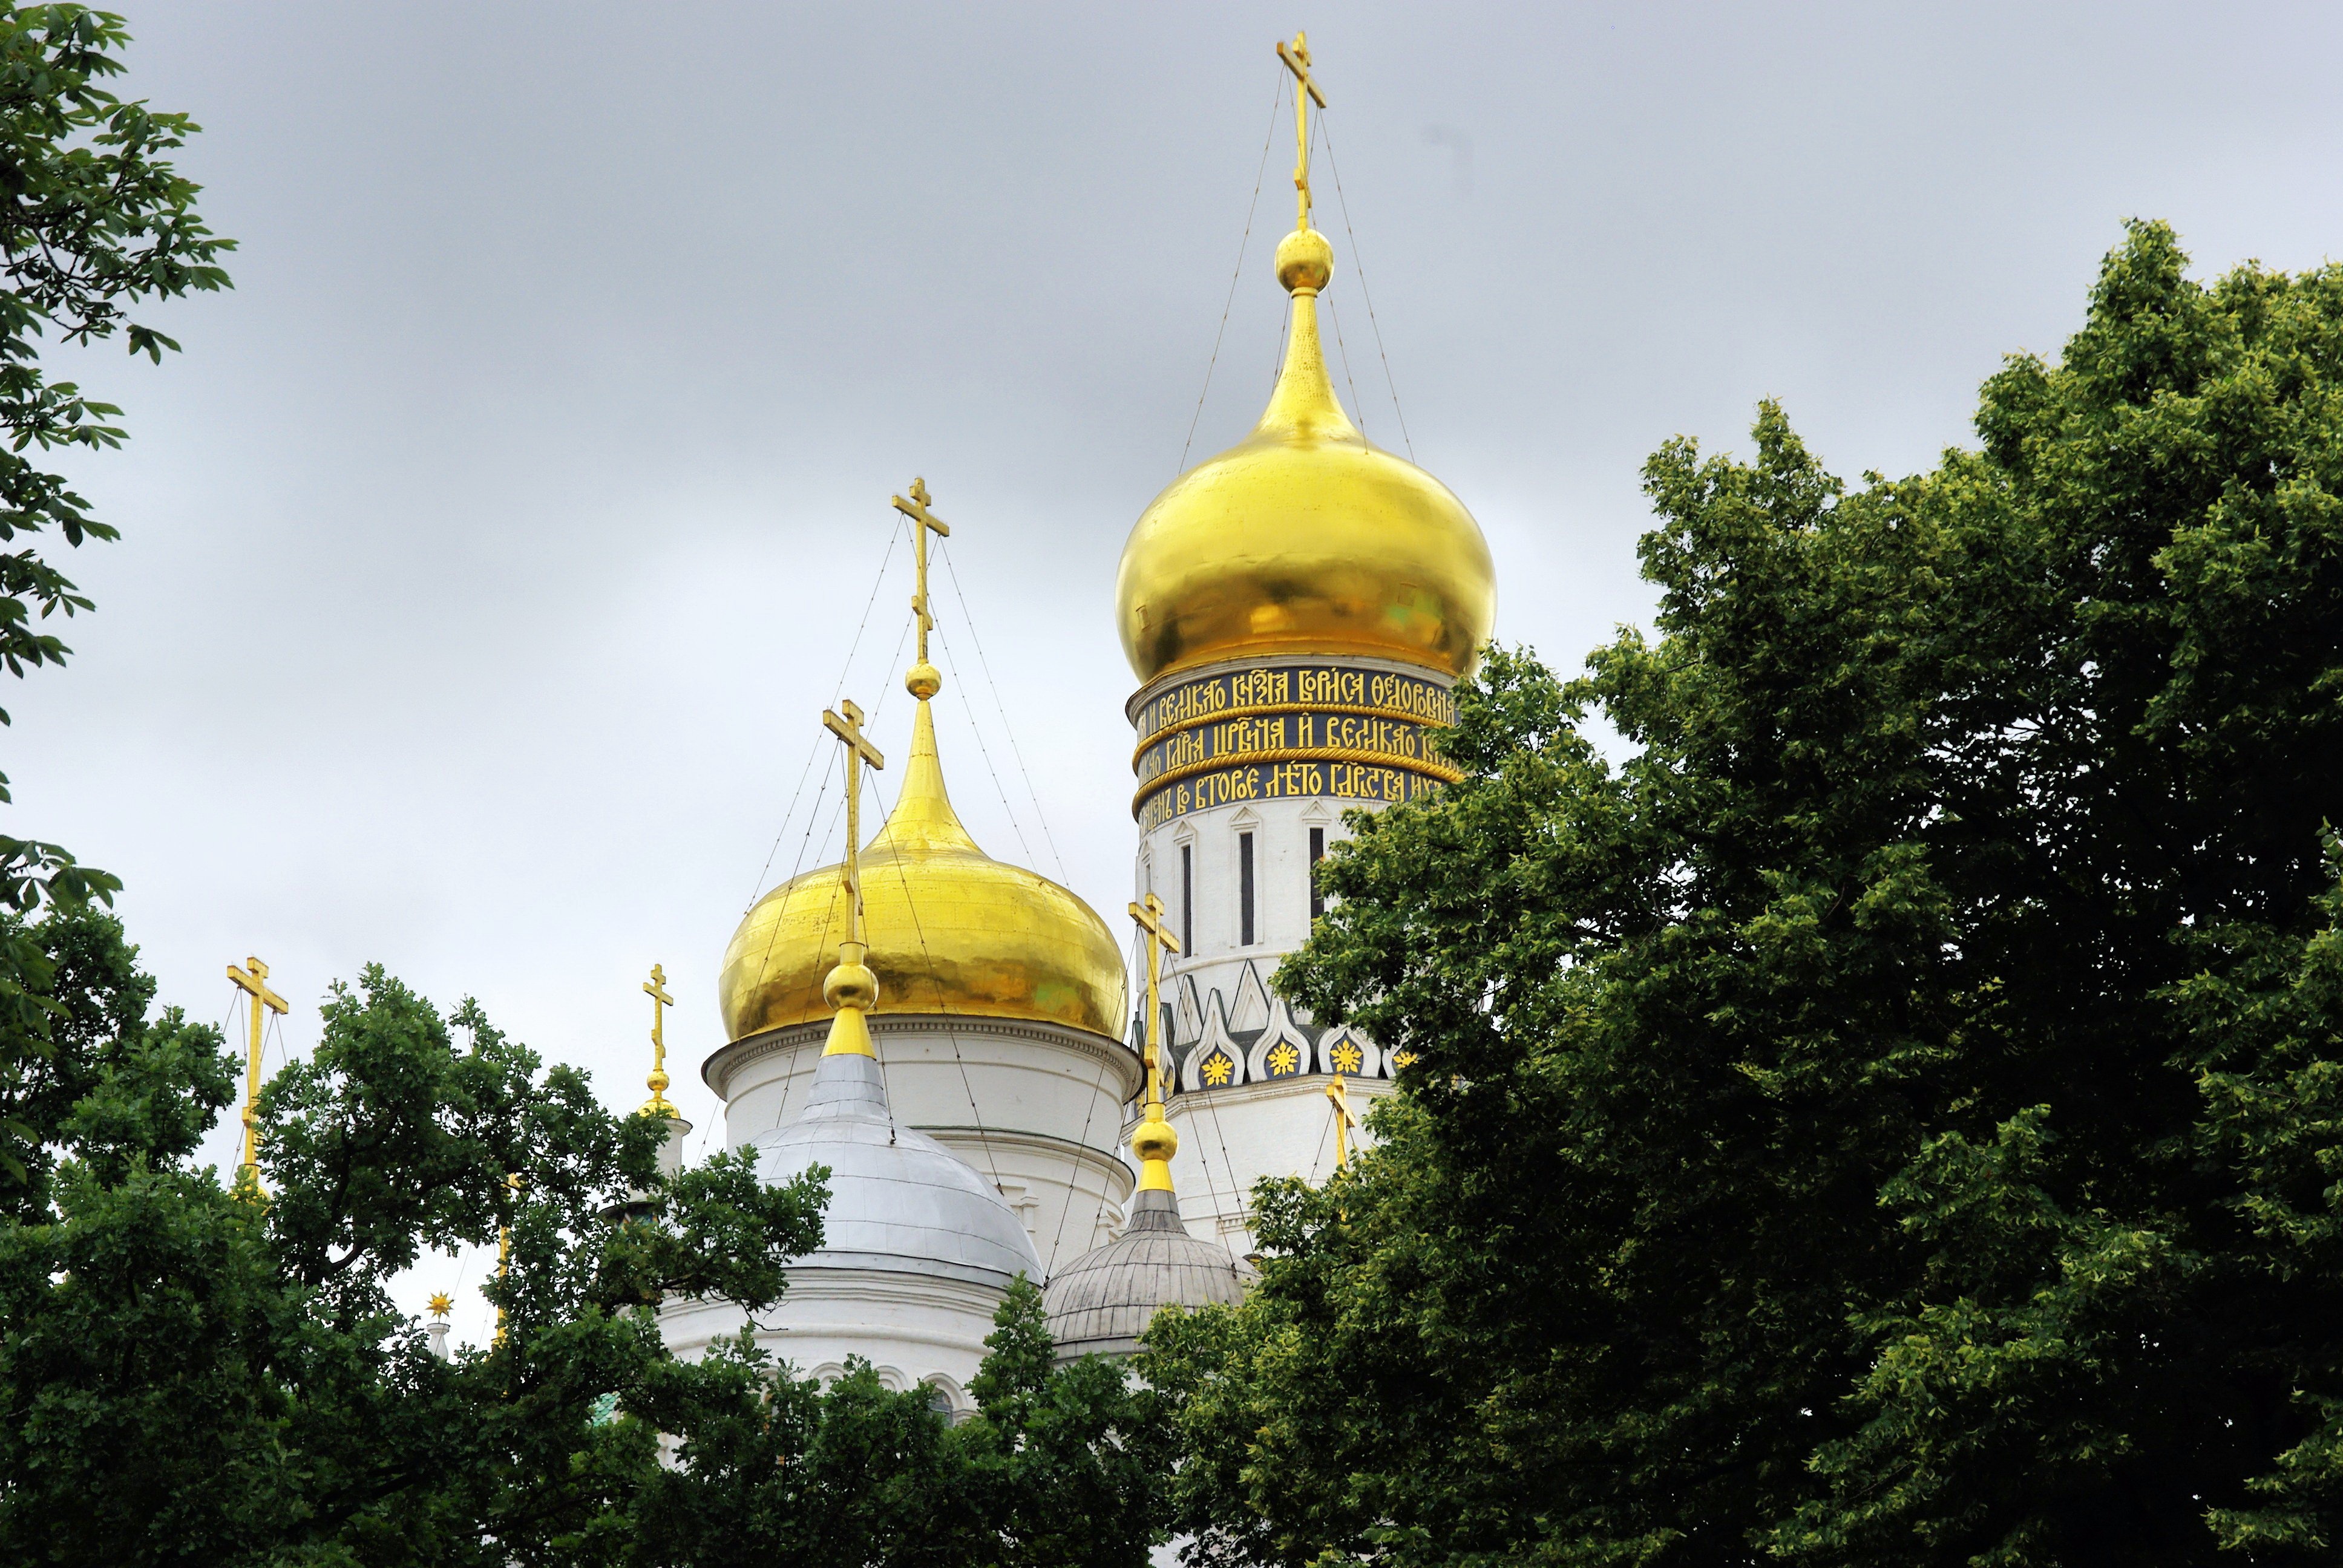
building, tower, landmark, church, place of worship, temple, shrine, mosque, orthodox, dome, russia, pagoda, stupa, russian church, yaroslav, russian cathedral